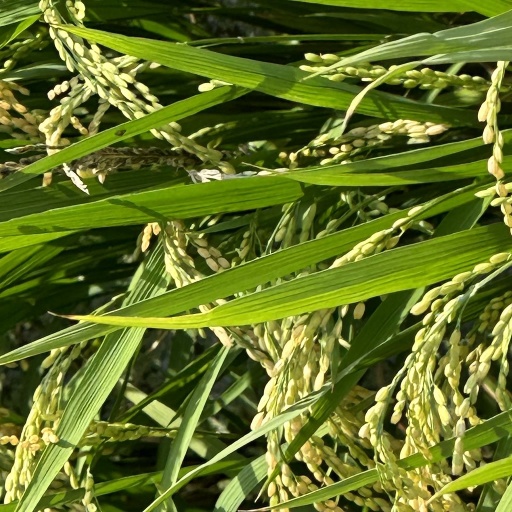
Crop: rice